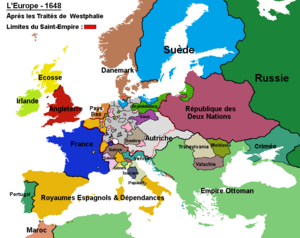
Une carte simplifié de l'Europe après des Traités de Westpahlie en 1648
Louis XIV, dit Louis le Grand ou le Roi-Soleil, né le 5 septembre 1638 au château Neuf de Saint-Germain-en-Laye et mort le 1ᵉʳ septembre 1715 à Versailles, est un roi de France et de Navarre. Son règne s'étend du 14 mai 1643 — sous la régence de sa mère Anne d'Autriche jusqu'au 7 septembre 1651 — à sa mort en 1715. Son règne de 72 ans est l'un des plus longs de l'histoire d'Europe et le plus long de l'histoire de France.